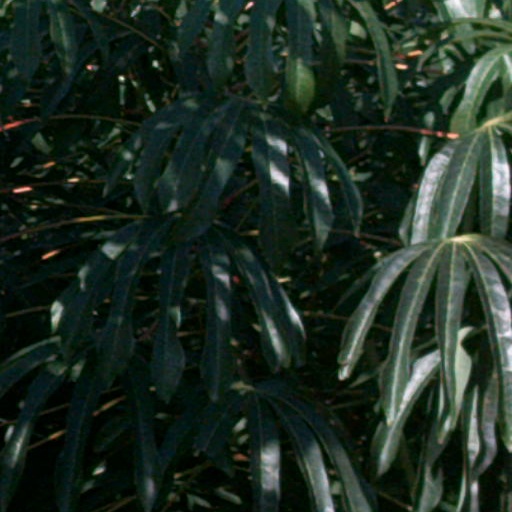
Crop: cassava